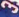
Number: 3